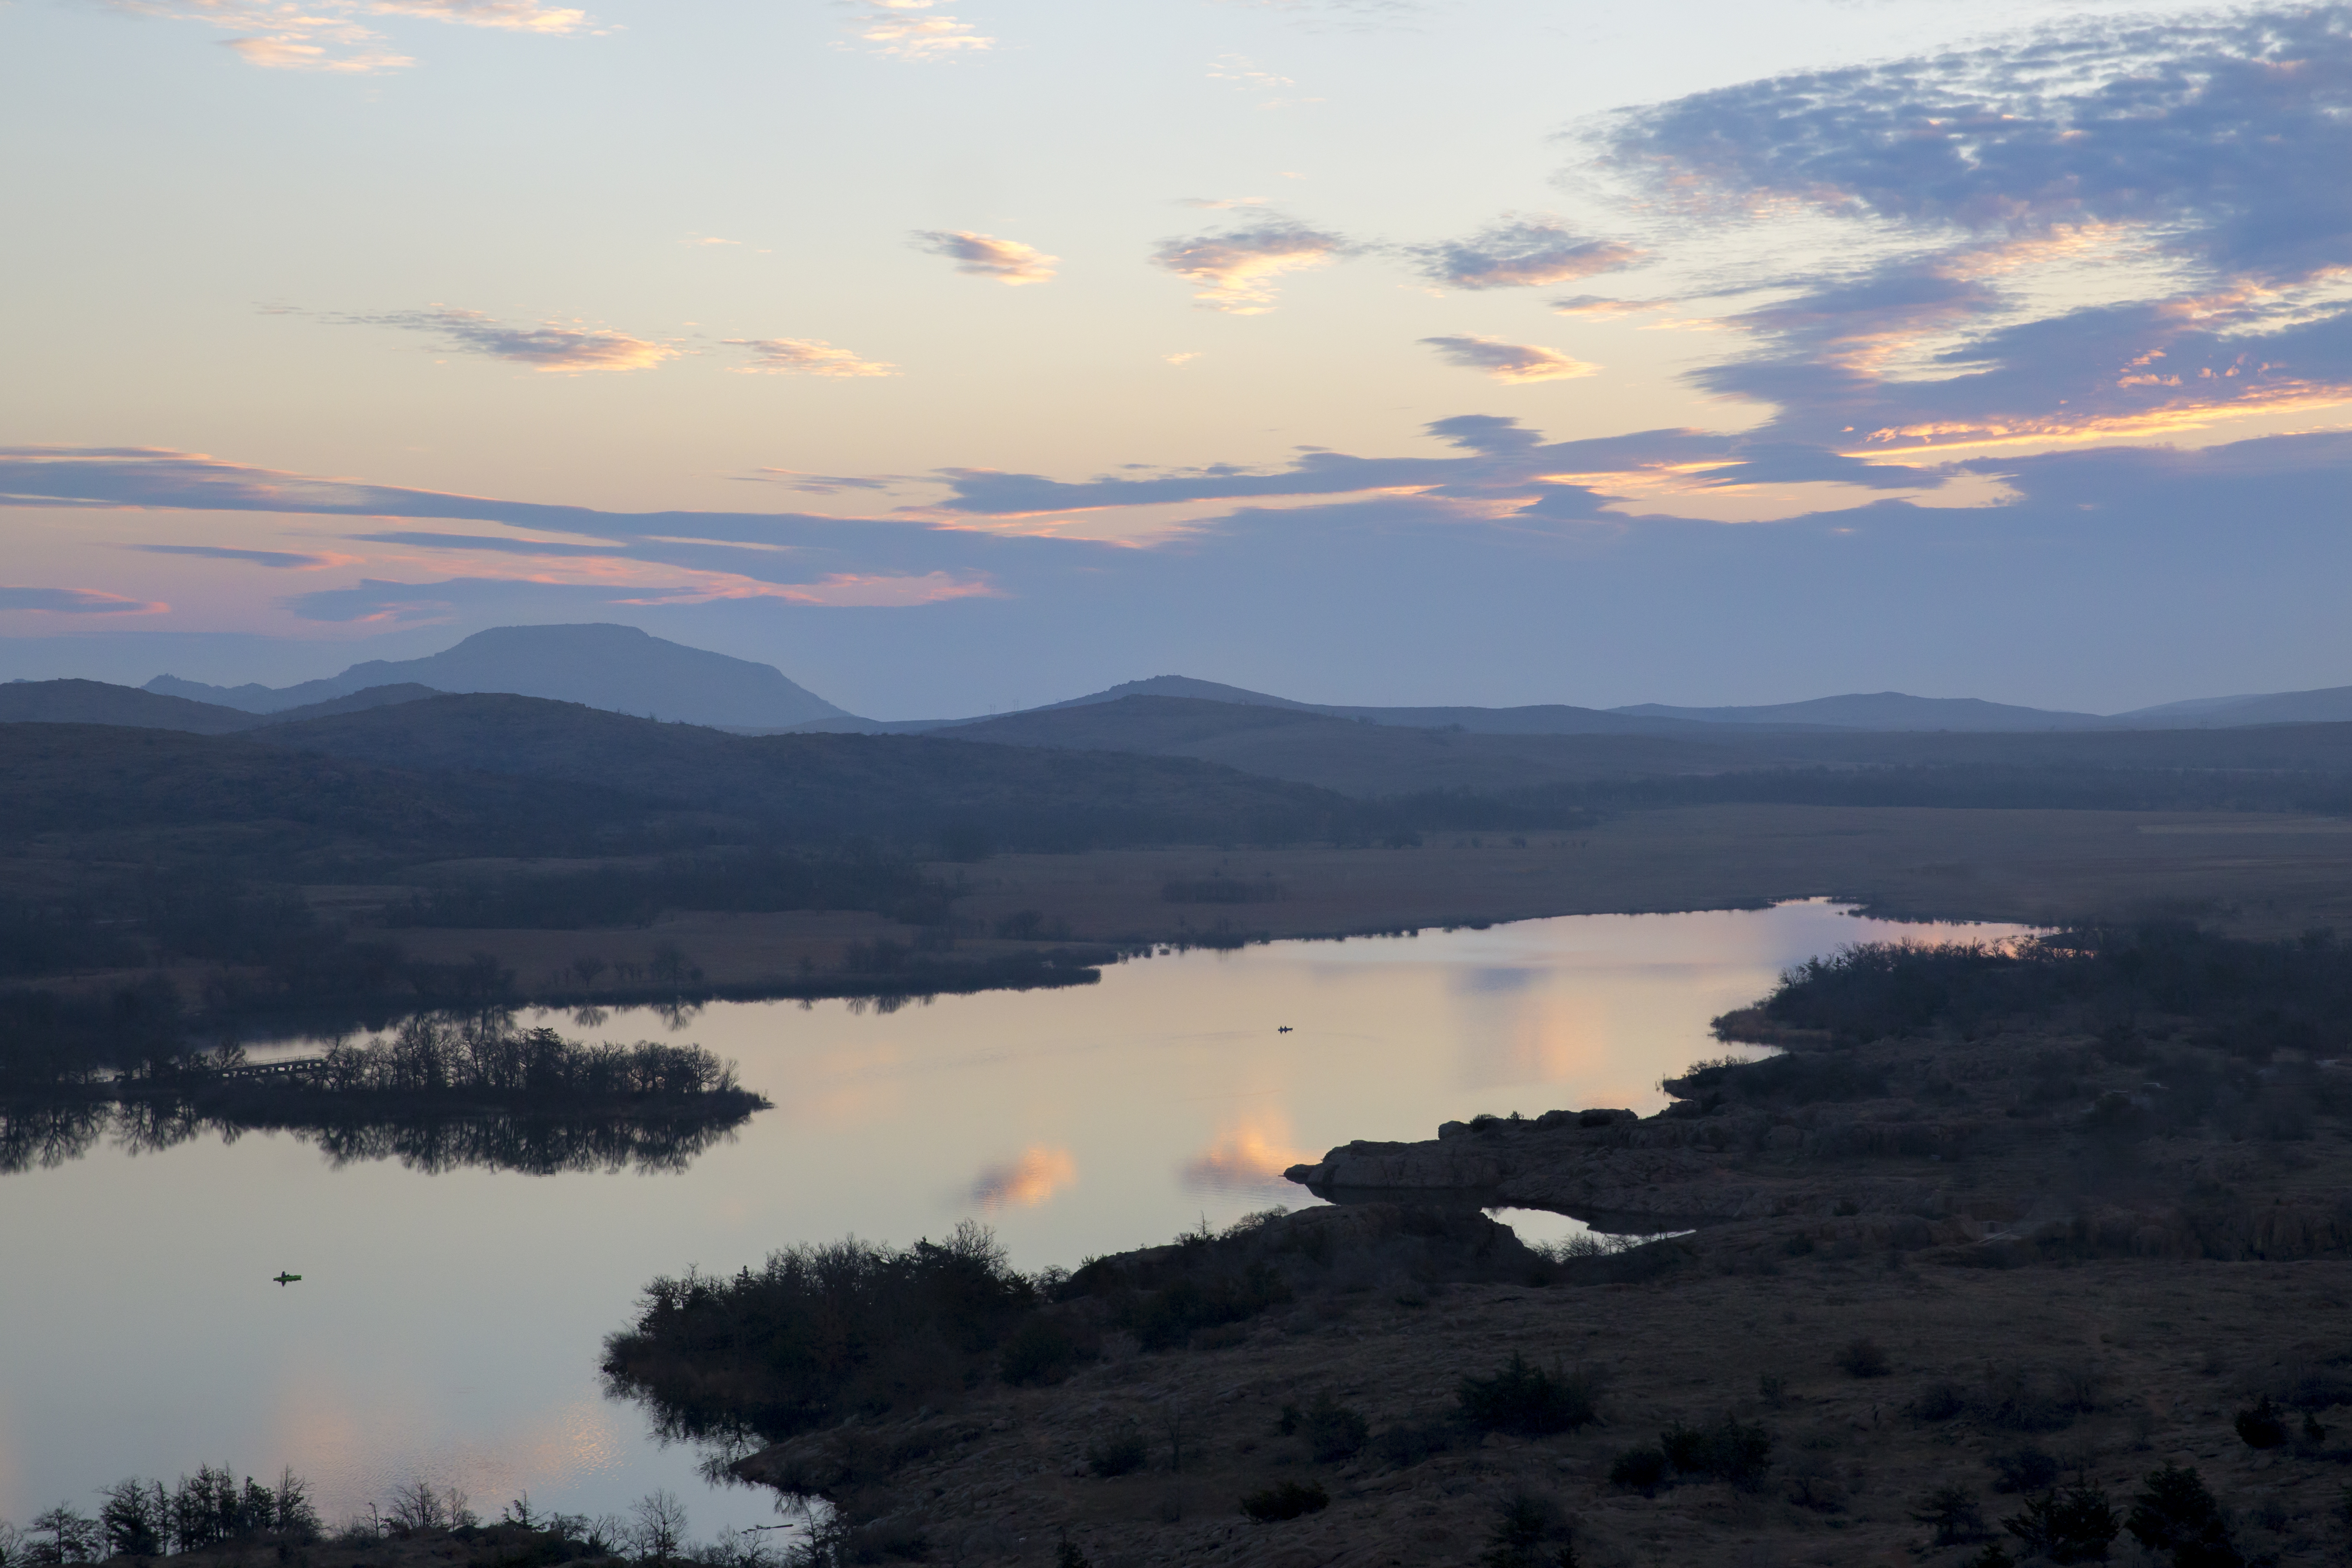
landscape, wilderness, mountain, cloud, sunrise, sunset, morning, hill, lake, dawn, river, mountain range, dusk, evening, reflection, reservoir, plateau, oklahoma, loch, larrysmith, wichitamountains, lakequanahparker, littlebaldy, atmospheric phenomenon, mountainous landforms